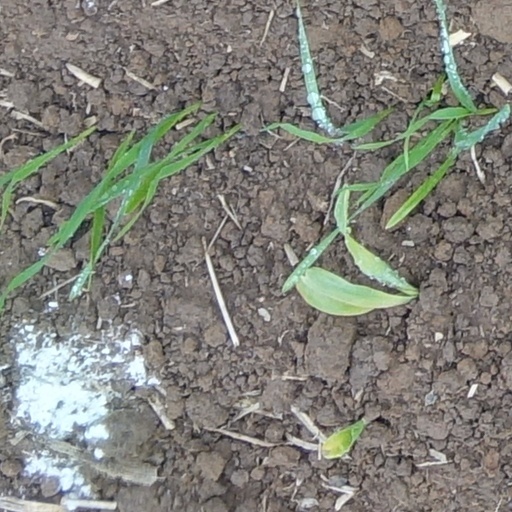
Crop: wheat